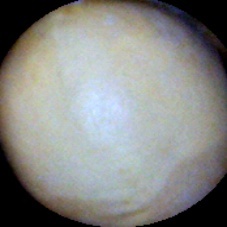
Label: Intact